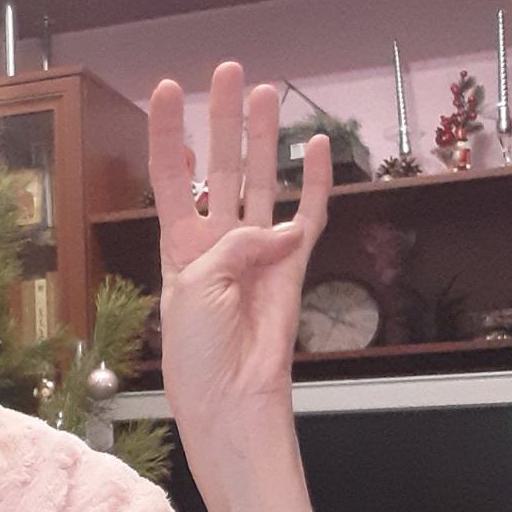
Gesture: four